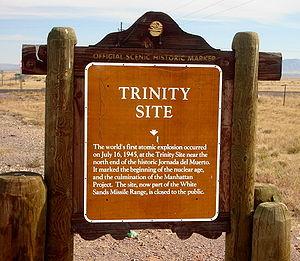
Trinity est le nom de code du premier essai d'une arme nucléaire réalisé par les forces armées des États-Unis le 16 juillet 1945 dans le cadre du projet Manhattan. Le test fut réalisé sur le champ de tir d'Alamogordo à une cinquantaine de kilomètres de la ville de Socorro au Nouveau-Mexique et démontra la viabilité du type d'arme qui fut utilisé pour le bombardement de Nagasaki le 9 août 1945.